Fauna of Sindh

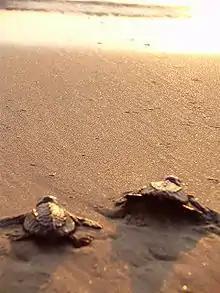
Newly hatched olive ridley turtles head for the ocean

Crocodiles are rare and inhabit only the backwaters of the Indus, the eastern Nara channel. Some population of marsh crocodiles can be very easily seen in the waters of Haleji Lake near Karachi. Besides a large variety of marine fish, the plumbeous dolphin, the beaked dolphin, rorqual or blue whale and a variety of skates frequent the seas along the Sindh's coast. The pallo (sable fish), though a marine fish, ascends the Indus annually from February to April to spawn. The rare houbara bustard also finds Sindh's warm climate suitable to rest and mate.